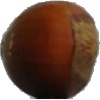
Label: nut_forest